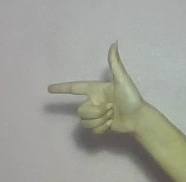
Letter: yaa